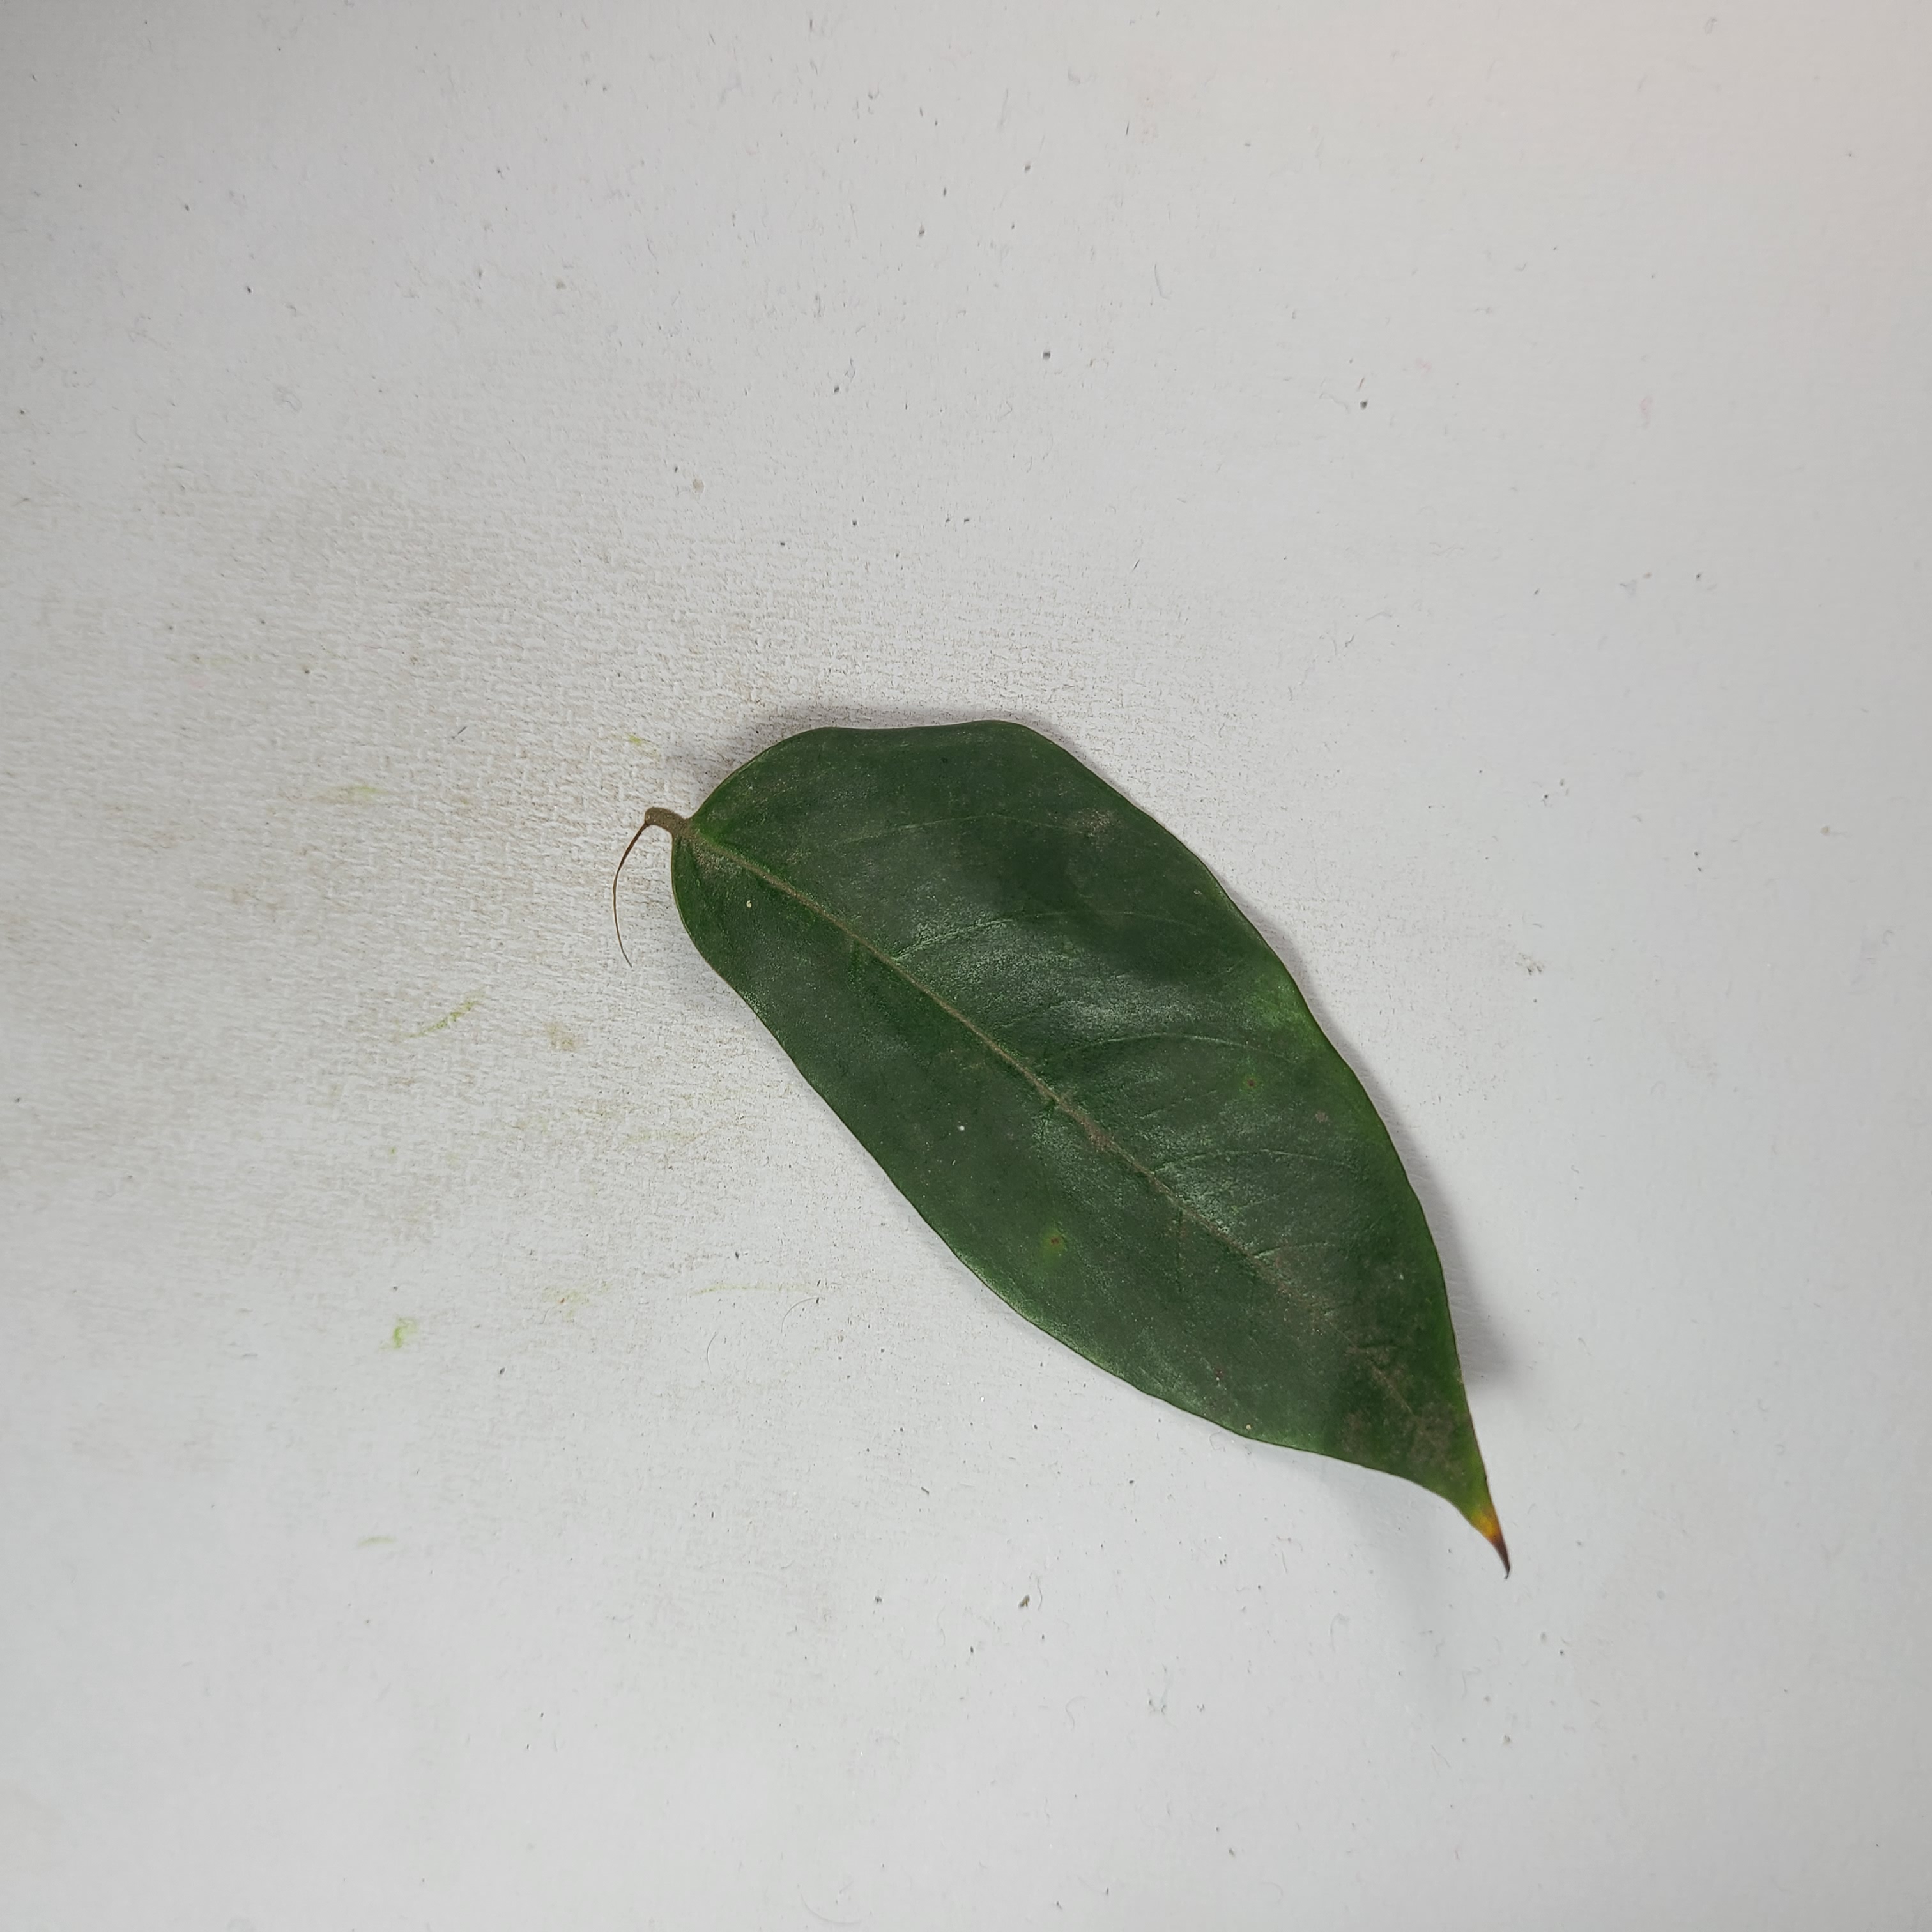
Label: Healthy Leaves